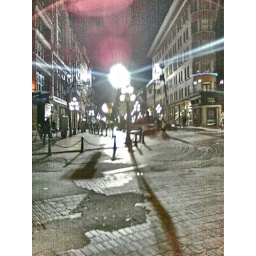
On water street in Gastown, where I accidentally walked onto the set of the TV show "Fringe"